Gertrudis Gómez de Avellaneda

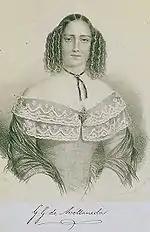
Woodcut of Gertrudis Gómez de Avellaneda

Her father died in 1823 when she was nine years old, and her mother remarried ten months later to Gaspar Isidoro de Escalada y López de la Peña, who was a Spanish lieutenant colonel posted in Puerto Príncipe. Avellaneda strongly disliked him and thought that he was too strict; she was glad whenever he was stationed away from home. From the time her mother remarried until the time she left Cuba for Spain, Avellaneda only saw her stepfather two or three months a year. She had two older half-siblings from her father's first marriage named Manuel and Gertrudis, a younger brother also named Manuel, and three younger half-siblings from her mother's marriage to Escalada: Felipe, Josefa, and Emilio. Little is known about Avellaneda's relationship with her older half-siblings, except that they lived somewhere else. Her younger brother Manuel was her favorite, and she was in charge of her three younger half-siblings.